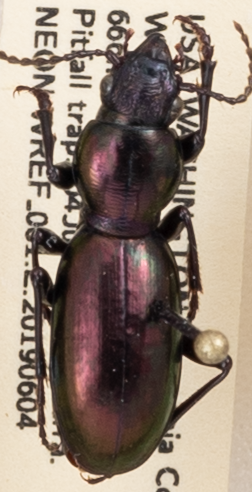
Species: Zacotus matthewsii
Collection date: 2019-06-04
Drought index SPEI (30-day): -1.01
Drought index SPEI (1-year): -2.09
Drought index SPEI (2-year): -2.09